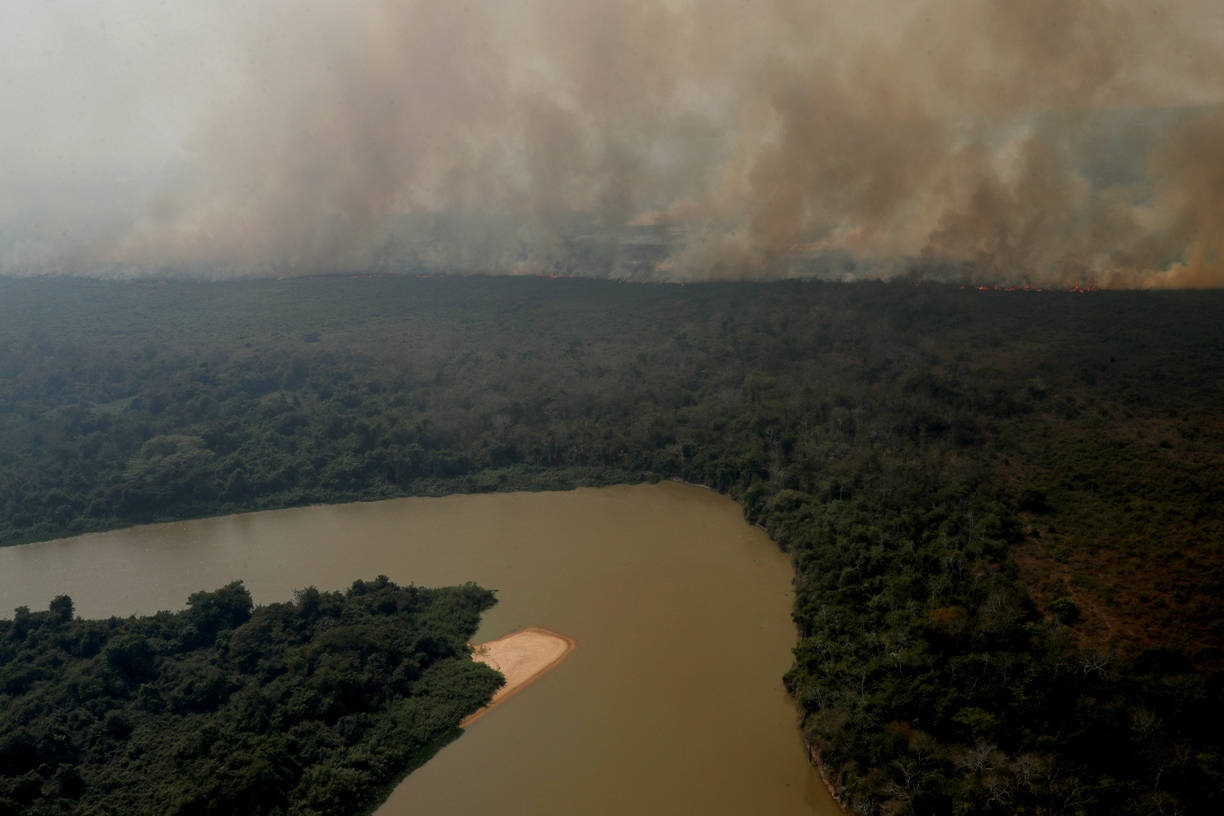
Fire: no
Smoke: yes